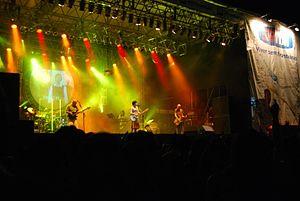
Pato Fu est un groupe de rock brésilien, originaire de Belo Horizonte, Minas Gerais. Le groupe est formé en septembre 1992 par la chanteuse et guitariste rythmique Fernanda Takai, le guitariste John Ulhoa et le bassiste Ricardo Koctus. Leur batteur, Xande Tamietti, rejoint le groupe en 1996, ainsi que le claviériste Lulu Camargo en 2005. Le groupe est également célèbre en 2010, pour l'album de Música de Brinquedo, qui a été écrit en utilisant uniquement des jouets instruments.